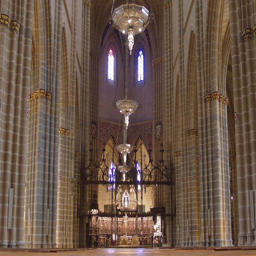
the high altar of the cathedral .